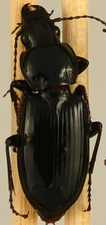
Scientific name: Pterostichus melanarius
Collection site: Steigerwaldt Land Services Site (STEI), plot STEI_002